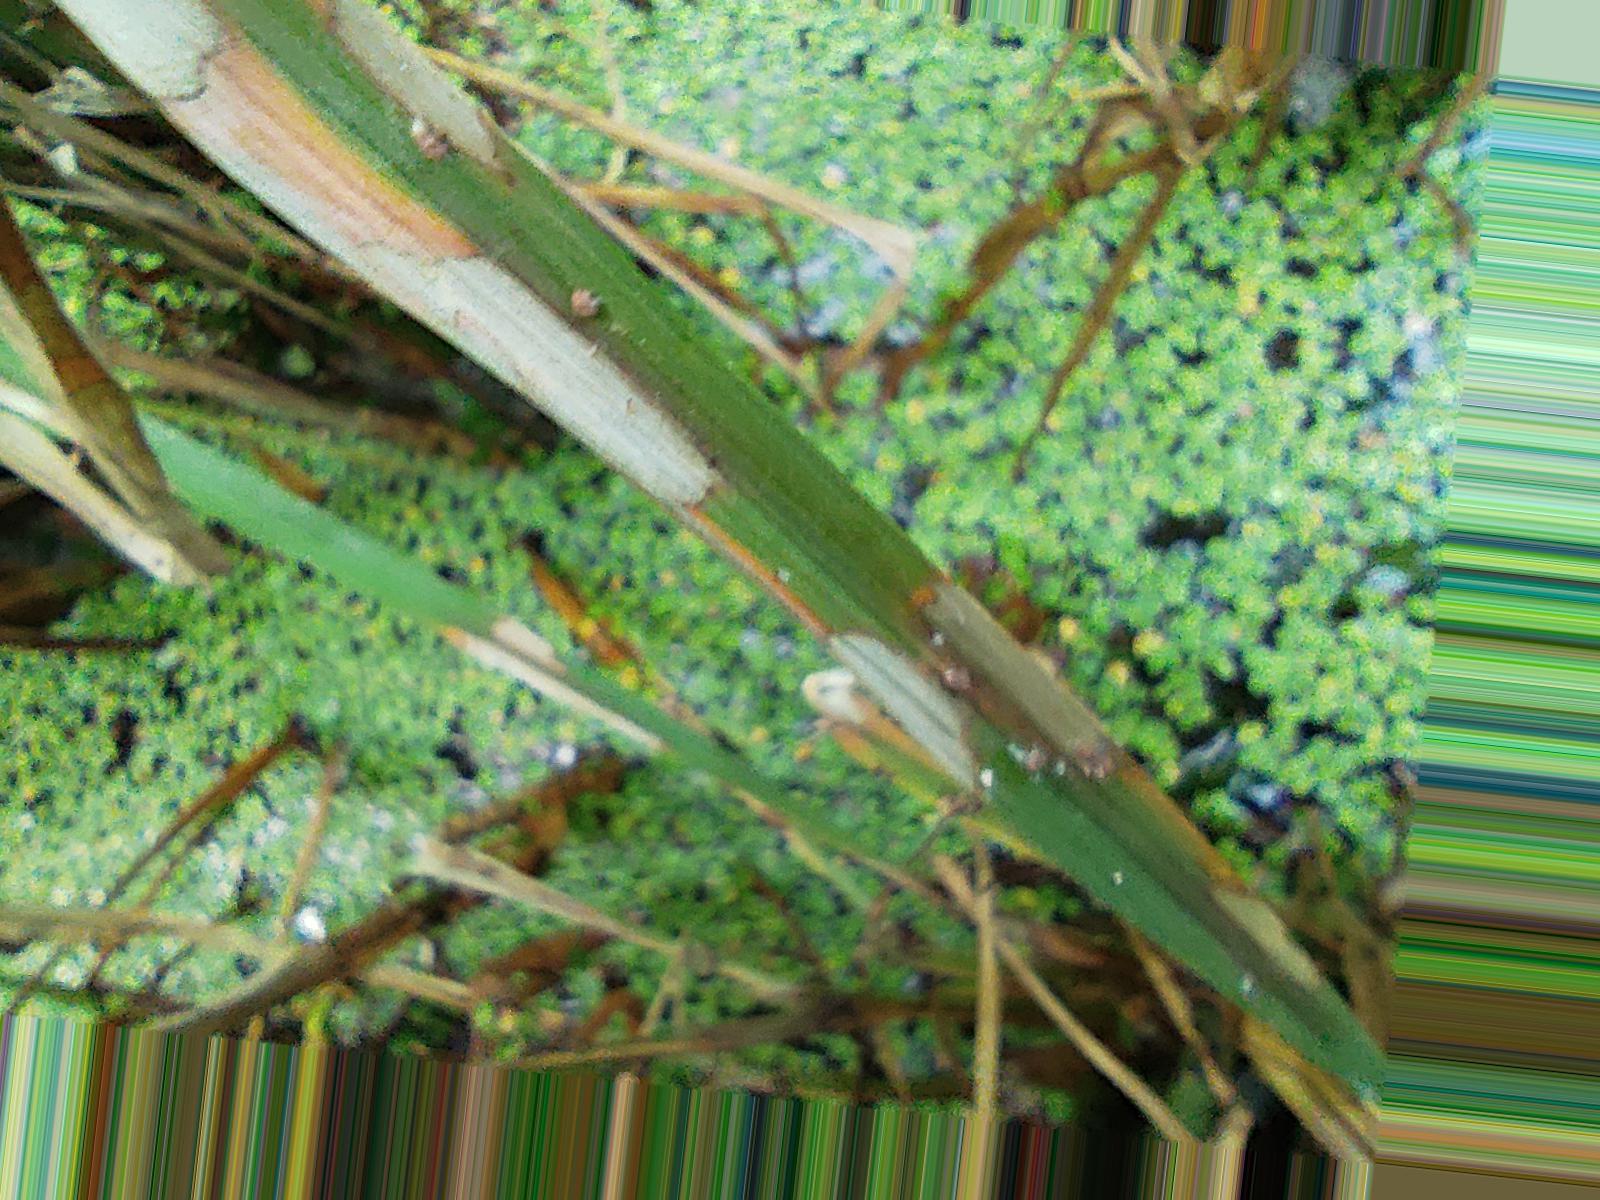
Nhãn: Bệnh Đốm Vằn ( Khô vằn ) ( Sheath Blight )